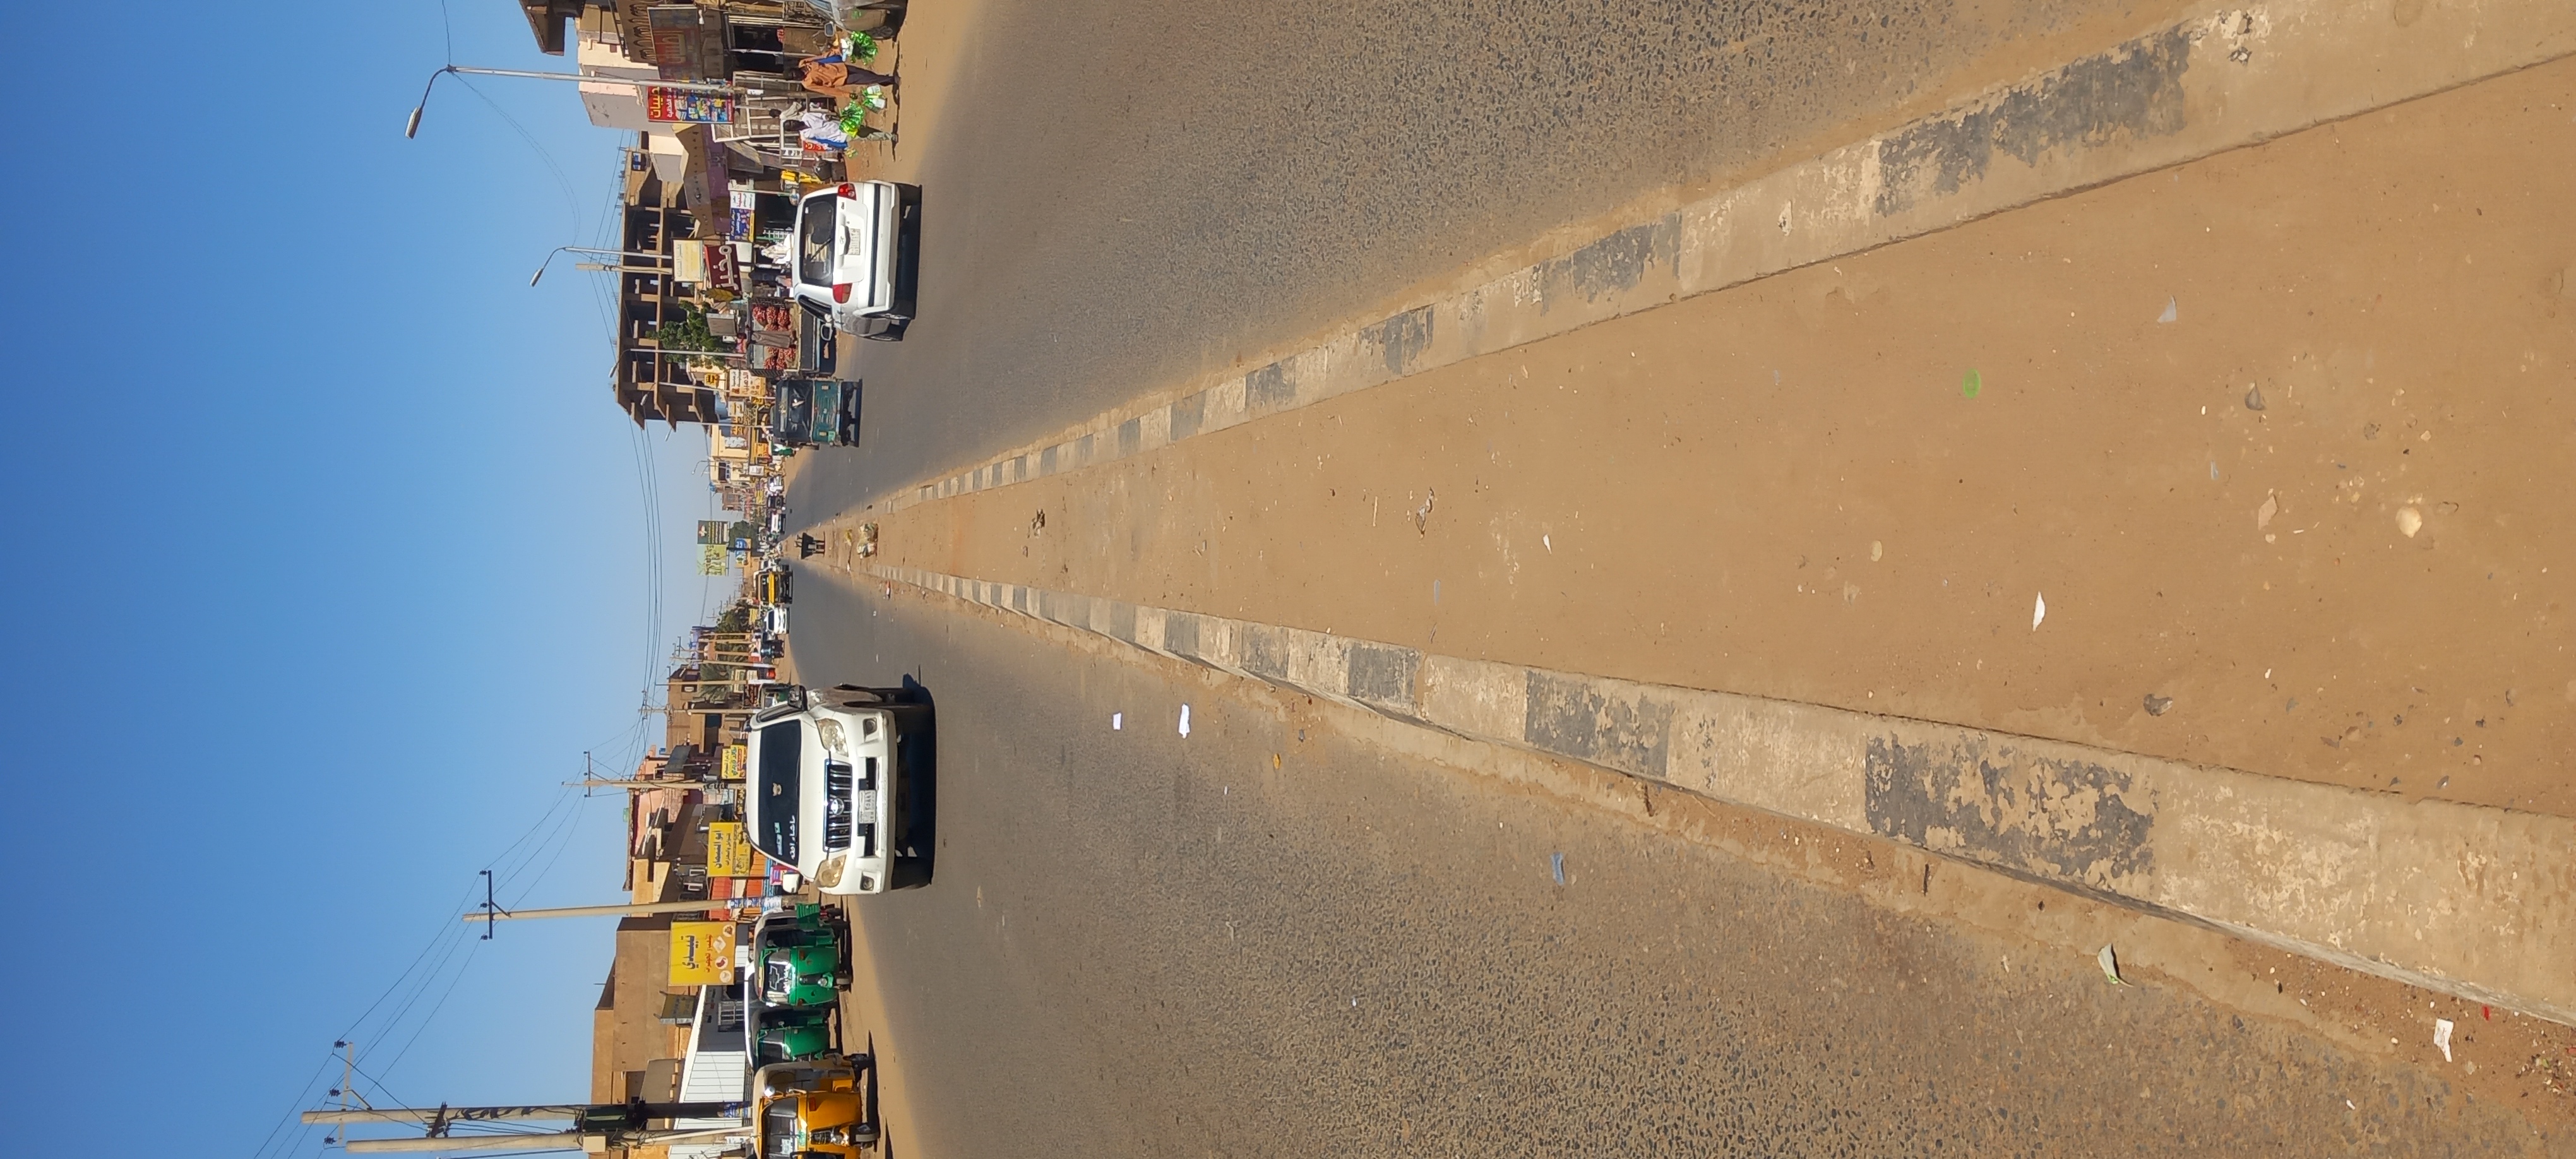
الوصف بالفصحى: طريق يحوي عربات نقل خاصة
الوصف بالعامية السودانية: شارع فيهو عربات خاصة
التصنيف: Transportation